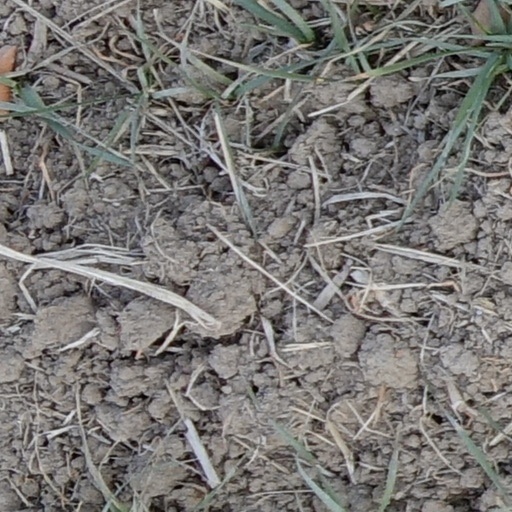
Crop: wheat